Iowa

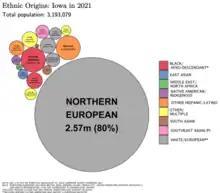
Ethnic origins in Iowa

Iowa's population is more urban than rural, with 61 percent living in urban areas in 2000, a trend that began in the early 20th century. Urban counties in Iowa grew 8.5% from 2000 to 2008, while rural counties declined by 4.2%. The shift from rural to urban has caused population increases in more urbanized counties such as Dallas, Johnson, Linn, Polk, and Scott, at the expense of more rural counties.